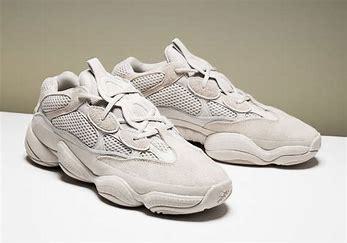
Brand: Adidas
Model: Yeezy 500